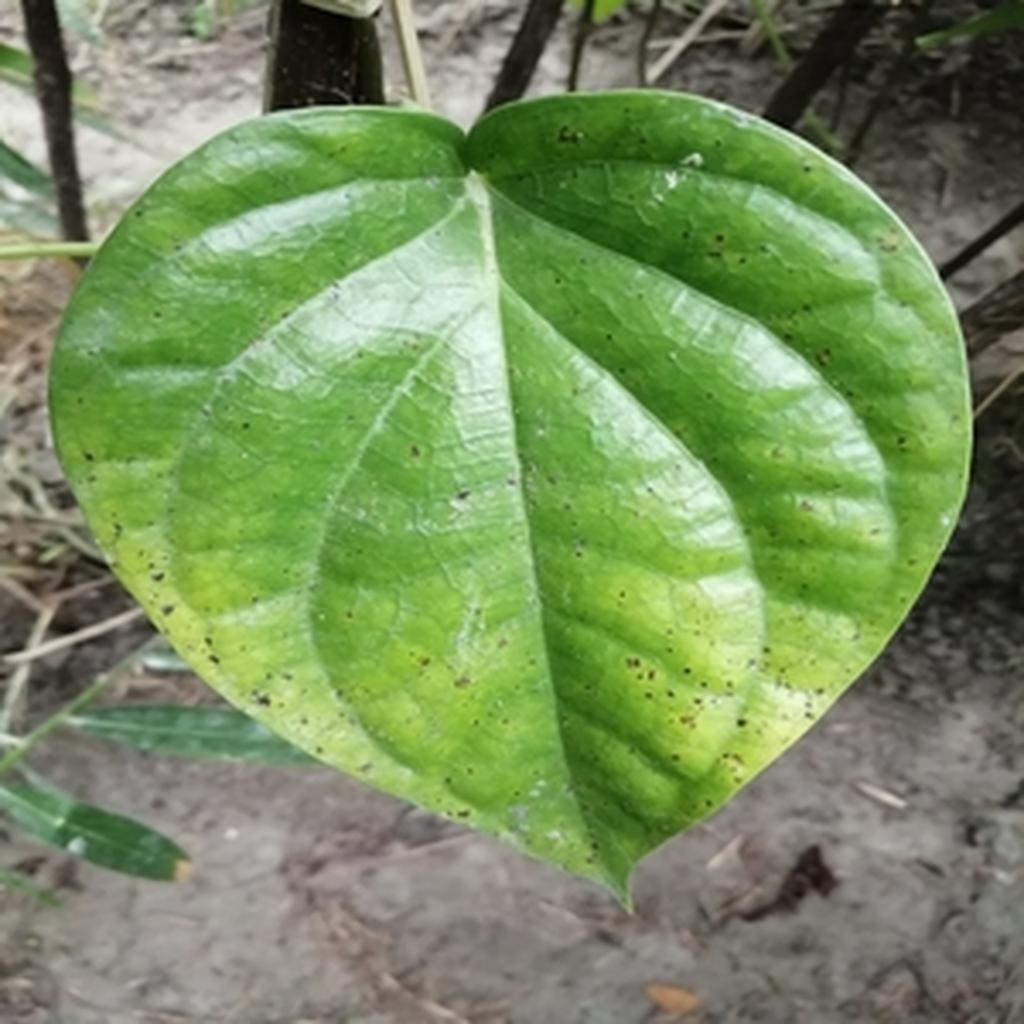
Label: Leaf_Spot